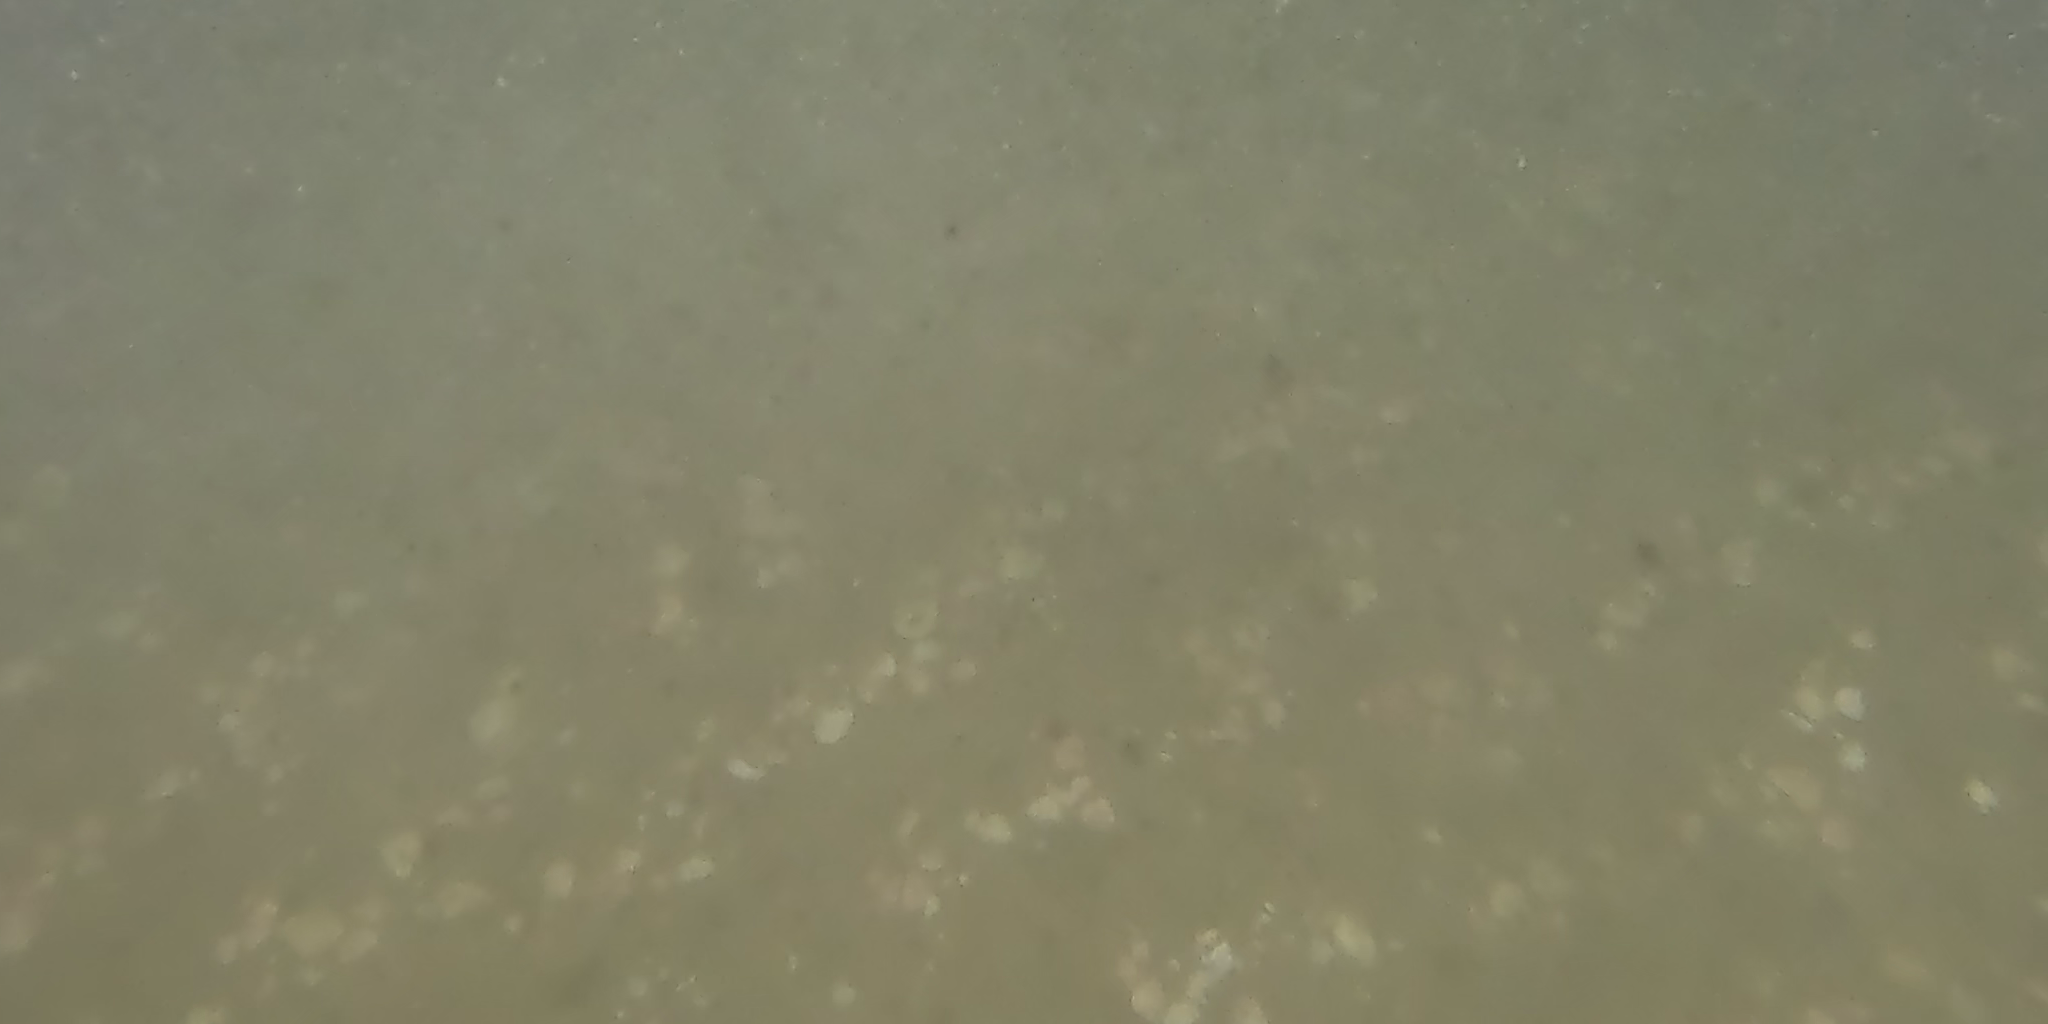
Seabed habitat: sand